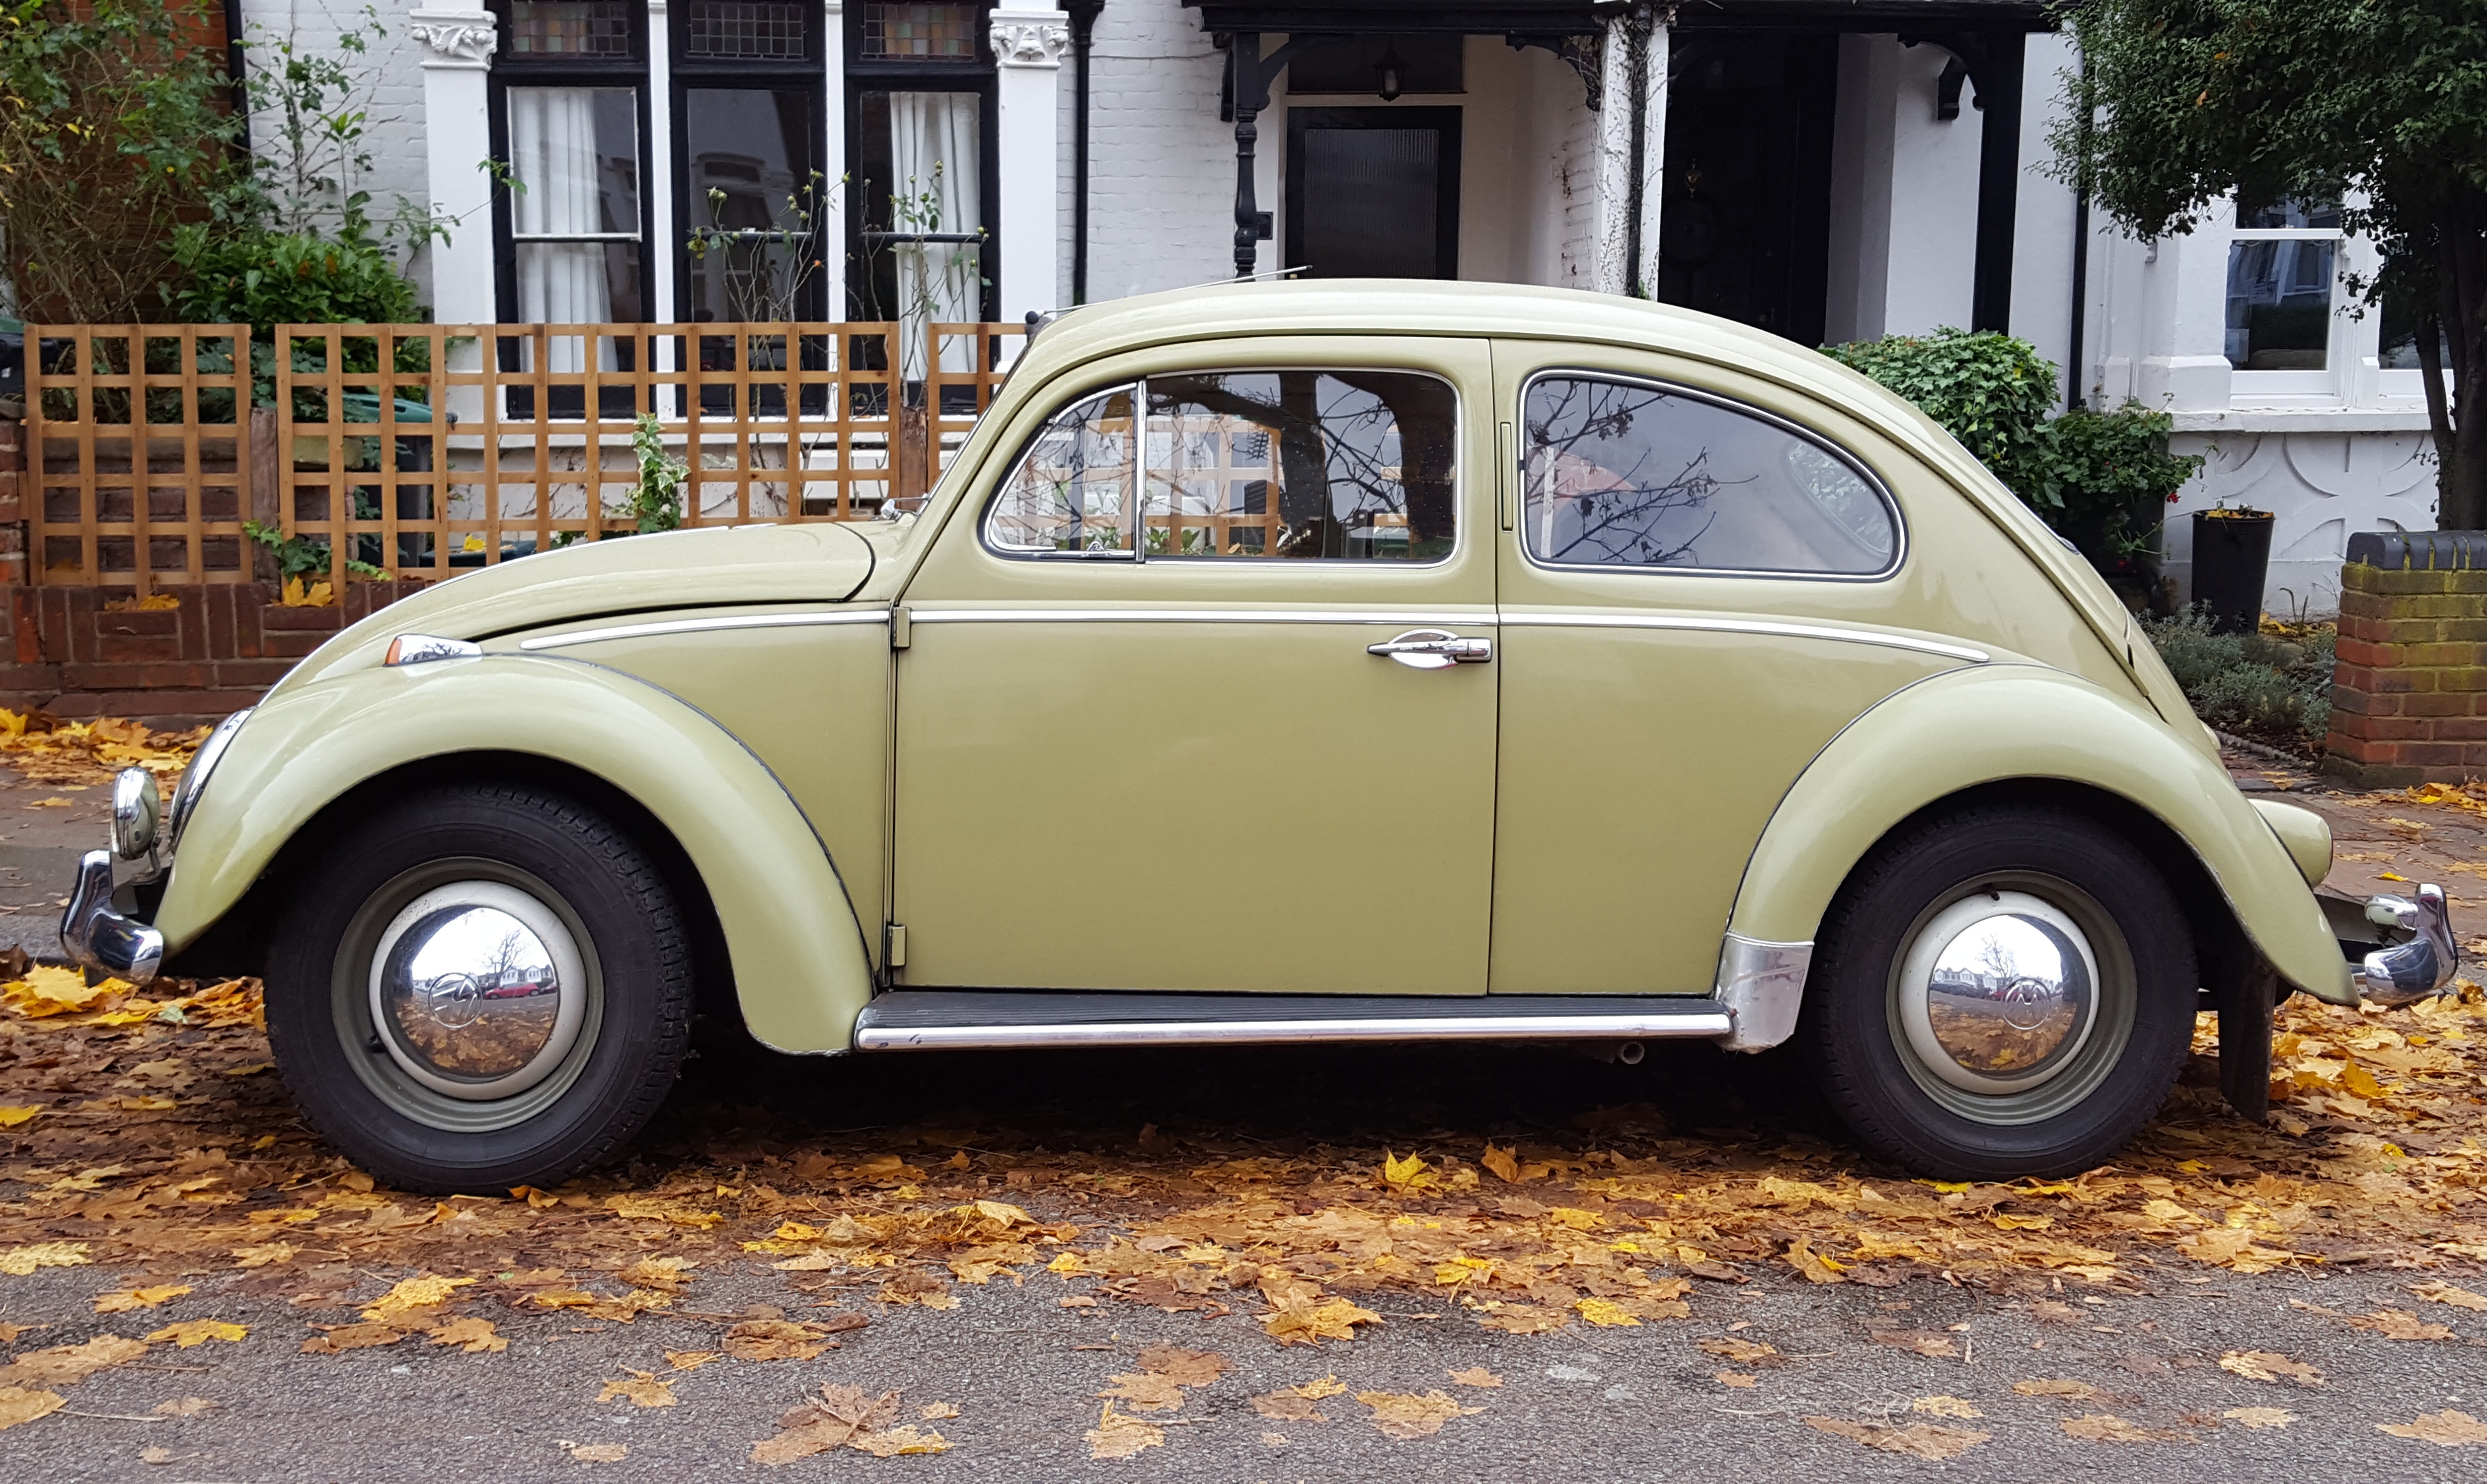
car, wheel, volkswagen, vehicle, antique car, city car, land vehicle, volkswagen beetle, automobile make, automotive design, subcompact car